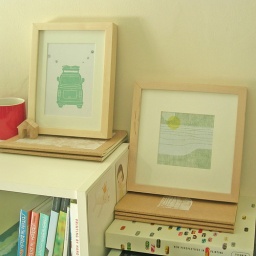
we sleep under the stars dark green print w ocean print